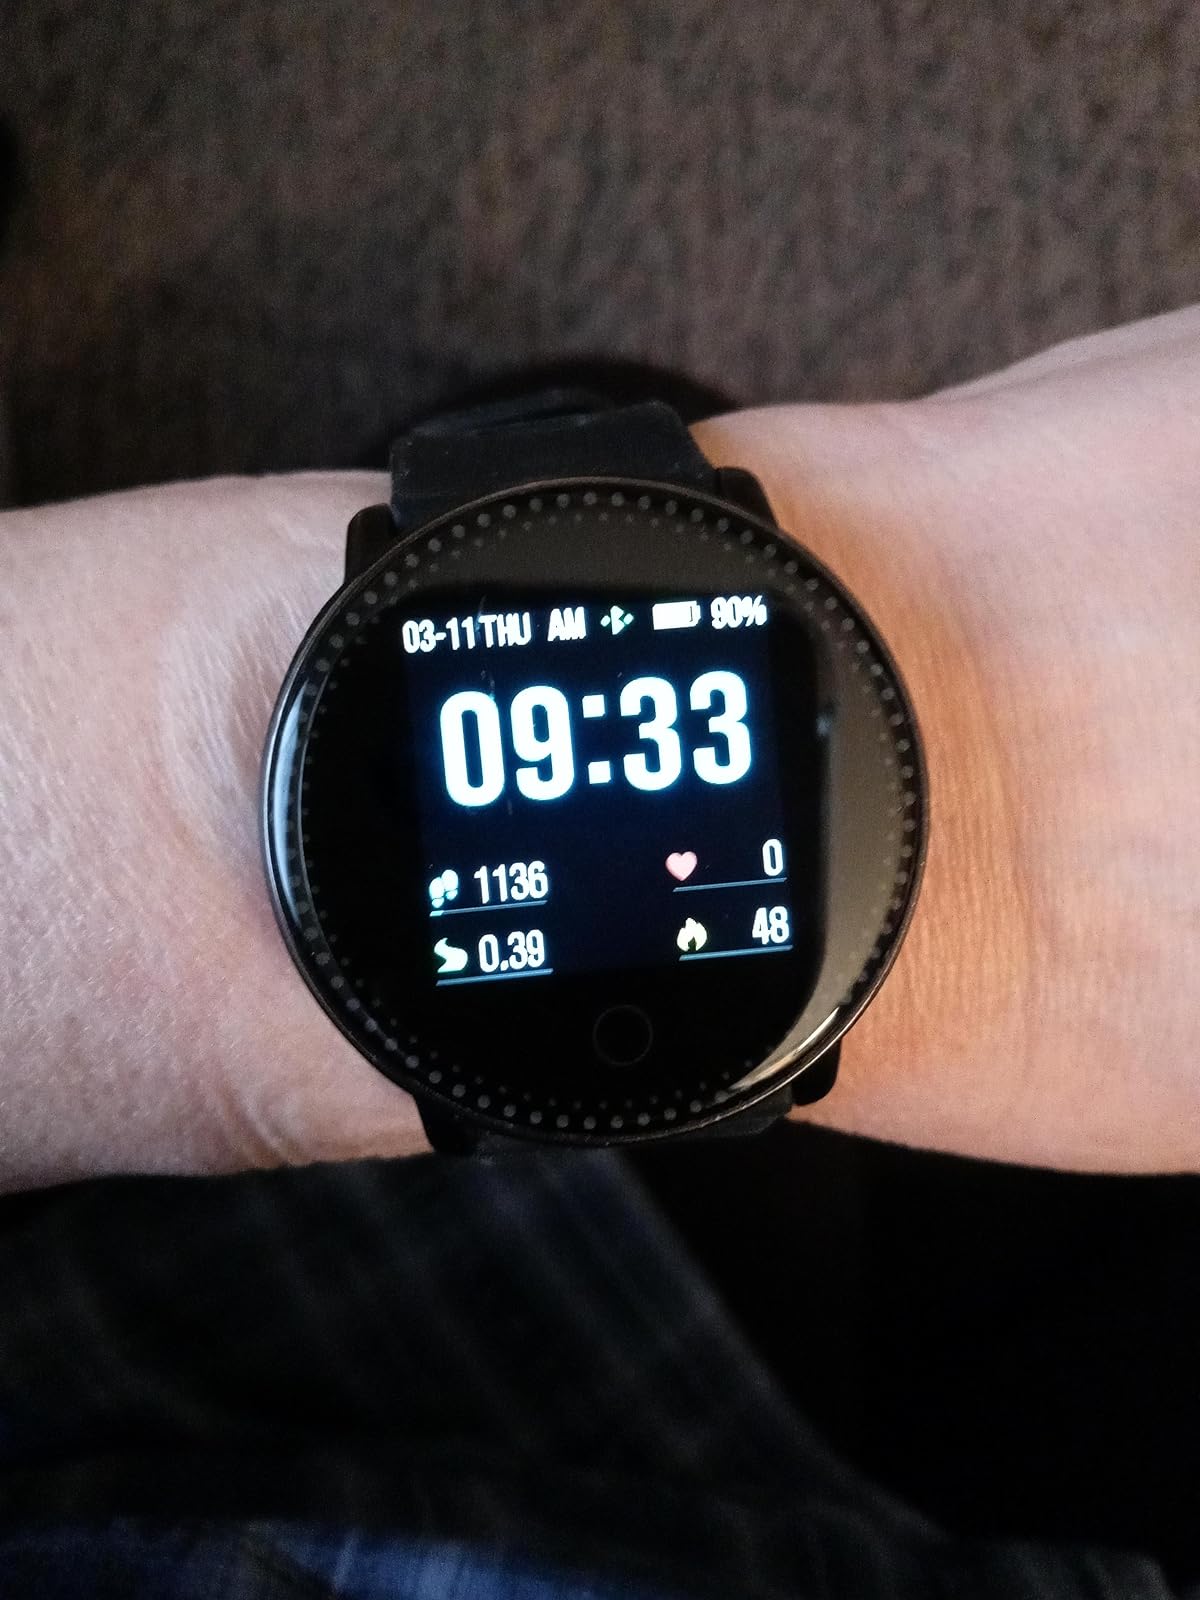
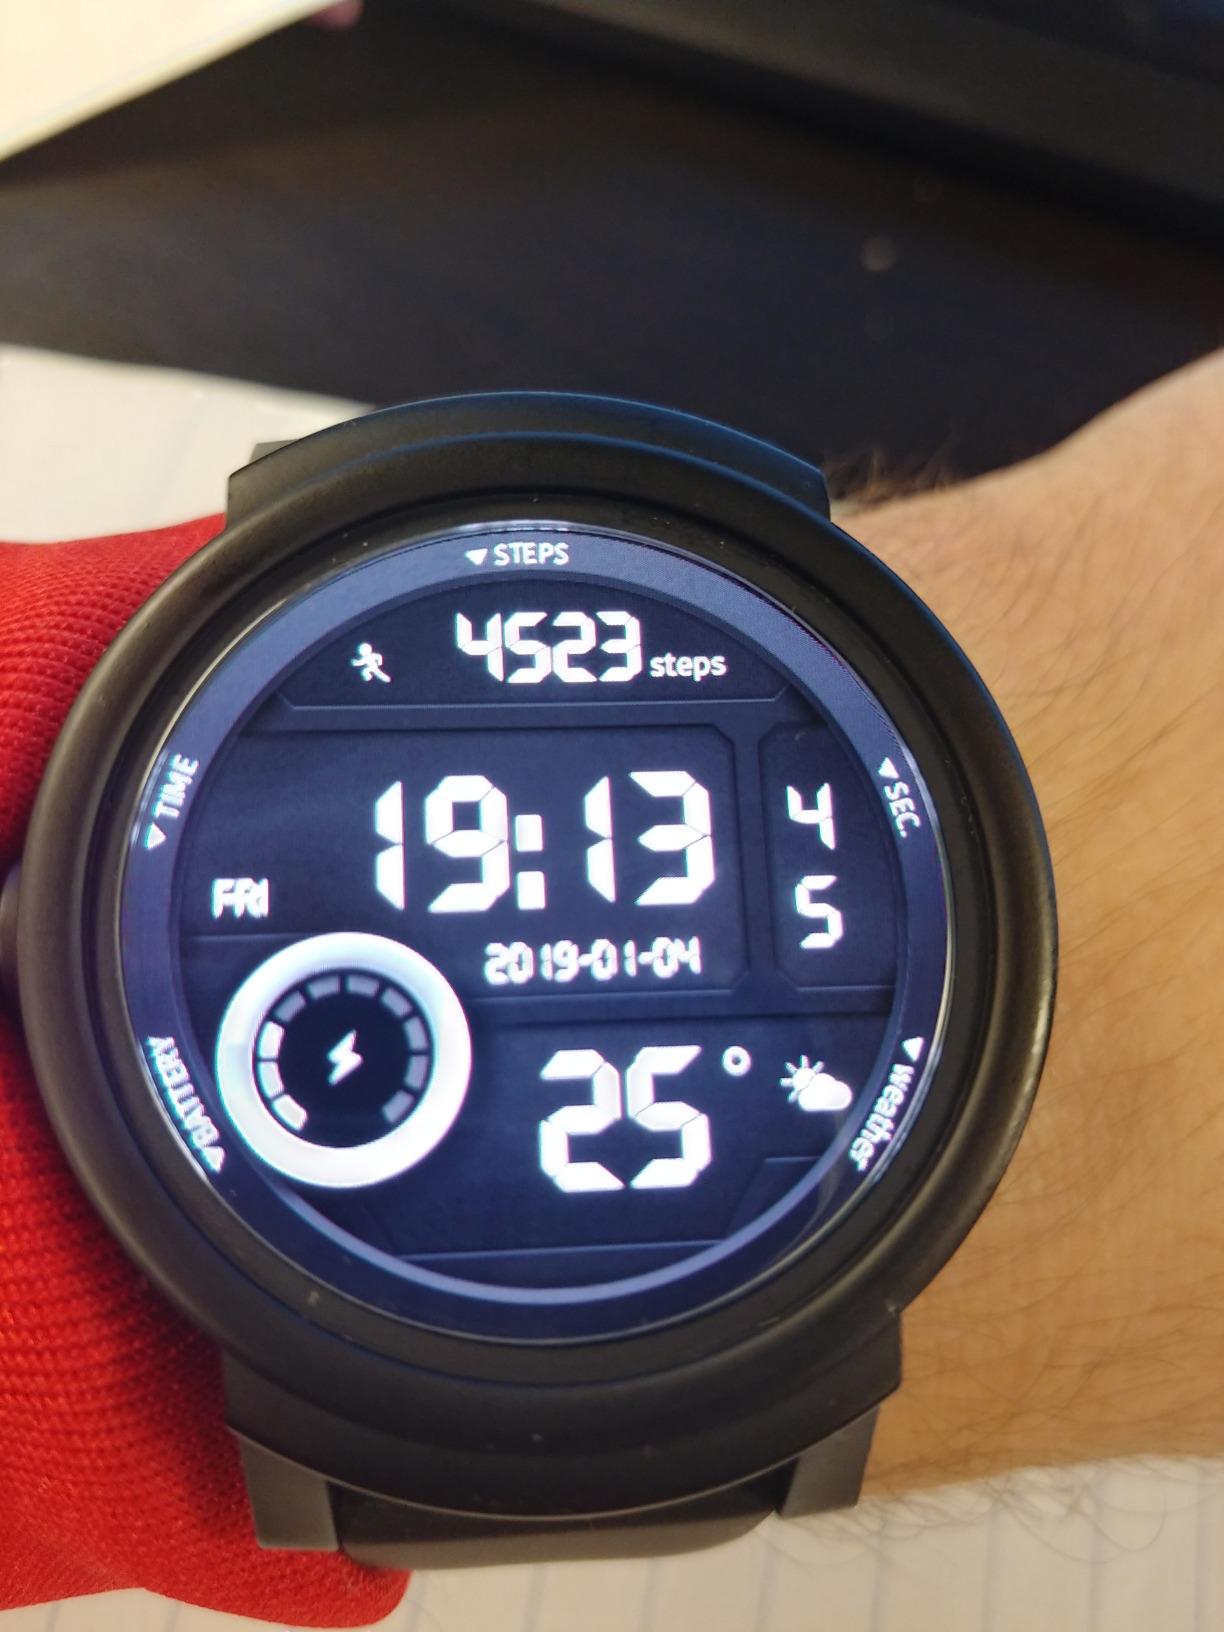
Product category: smartwatch
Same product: no